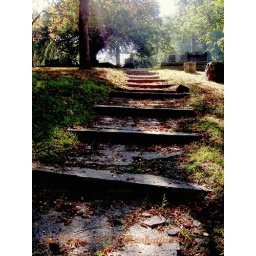
Photo around Trinity ParkManhattan, New YorkW 155 street cross with broadway.